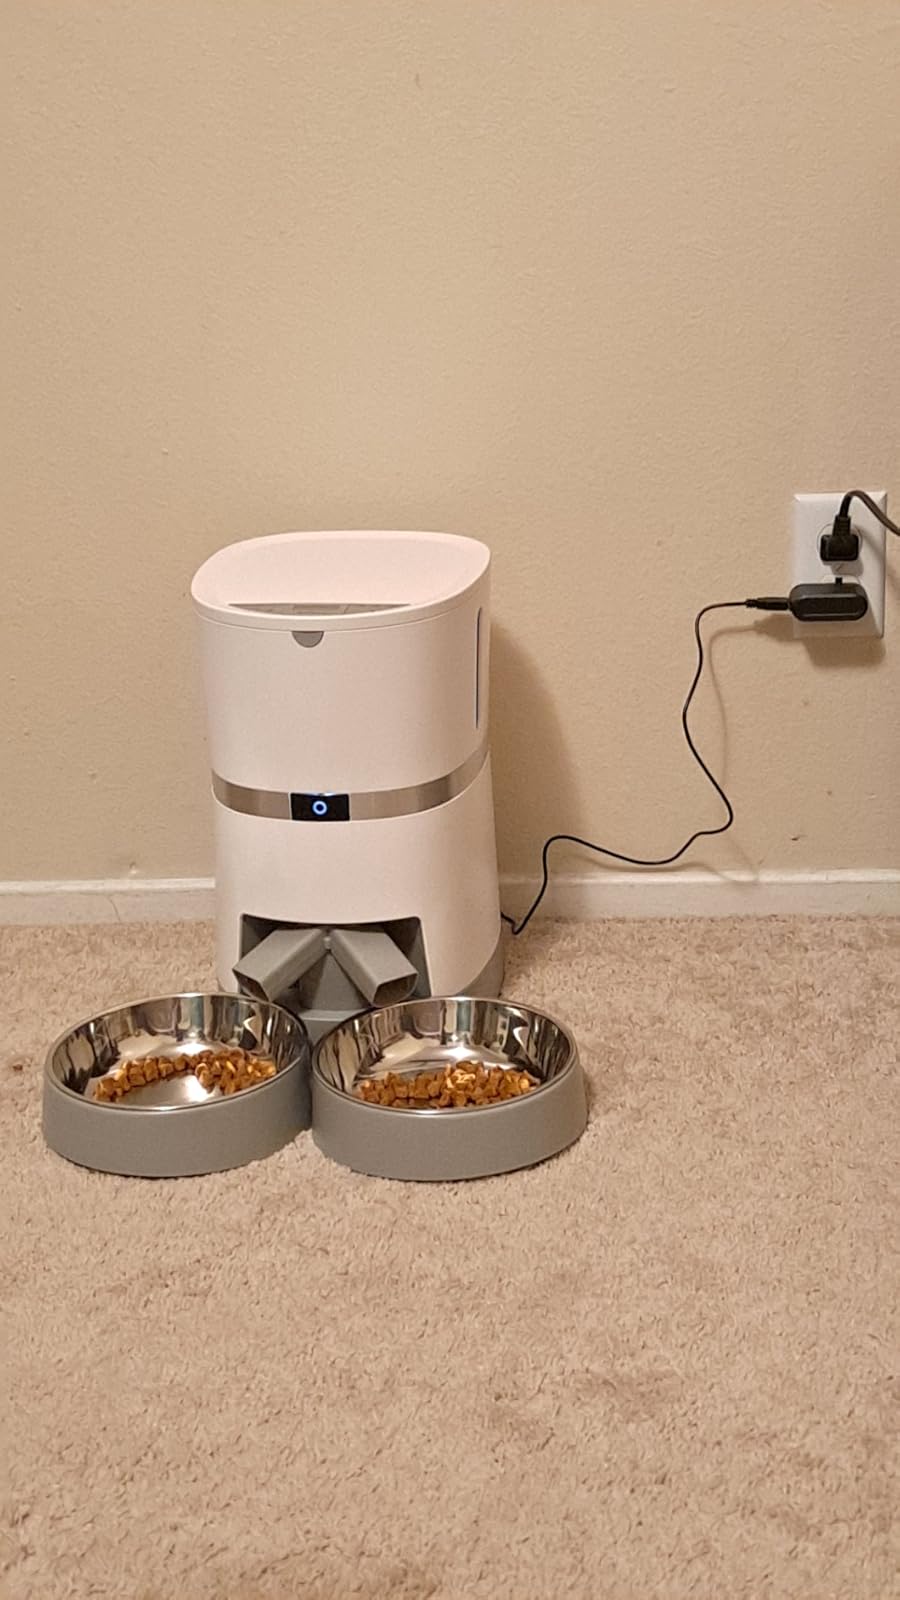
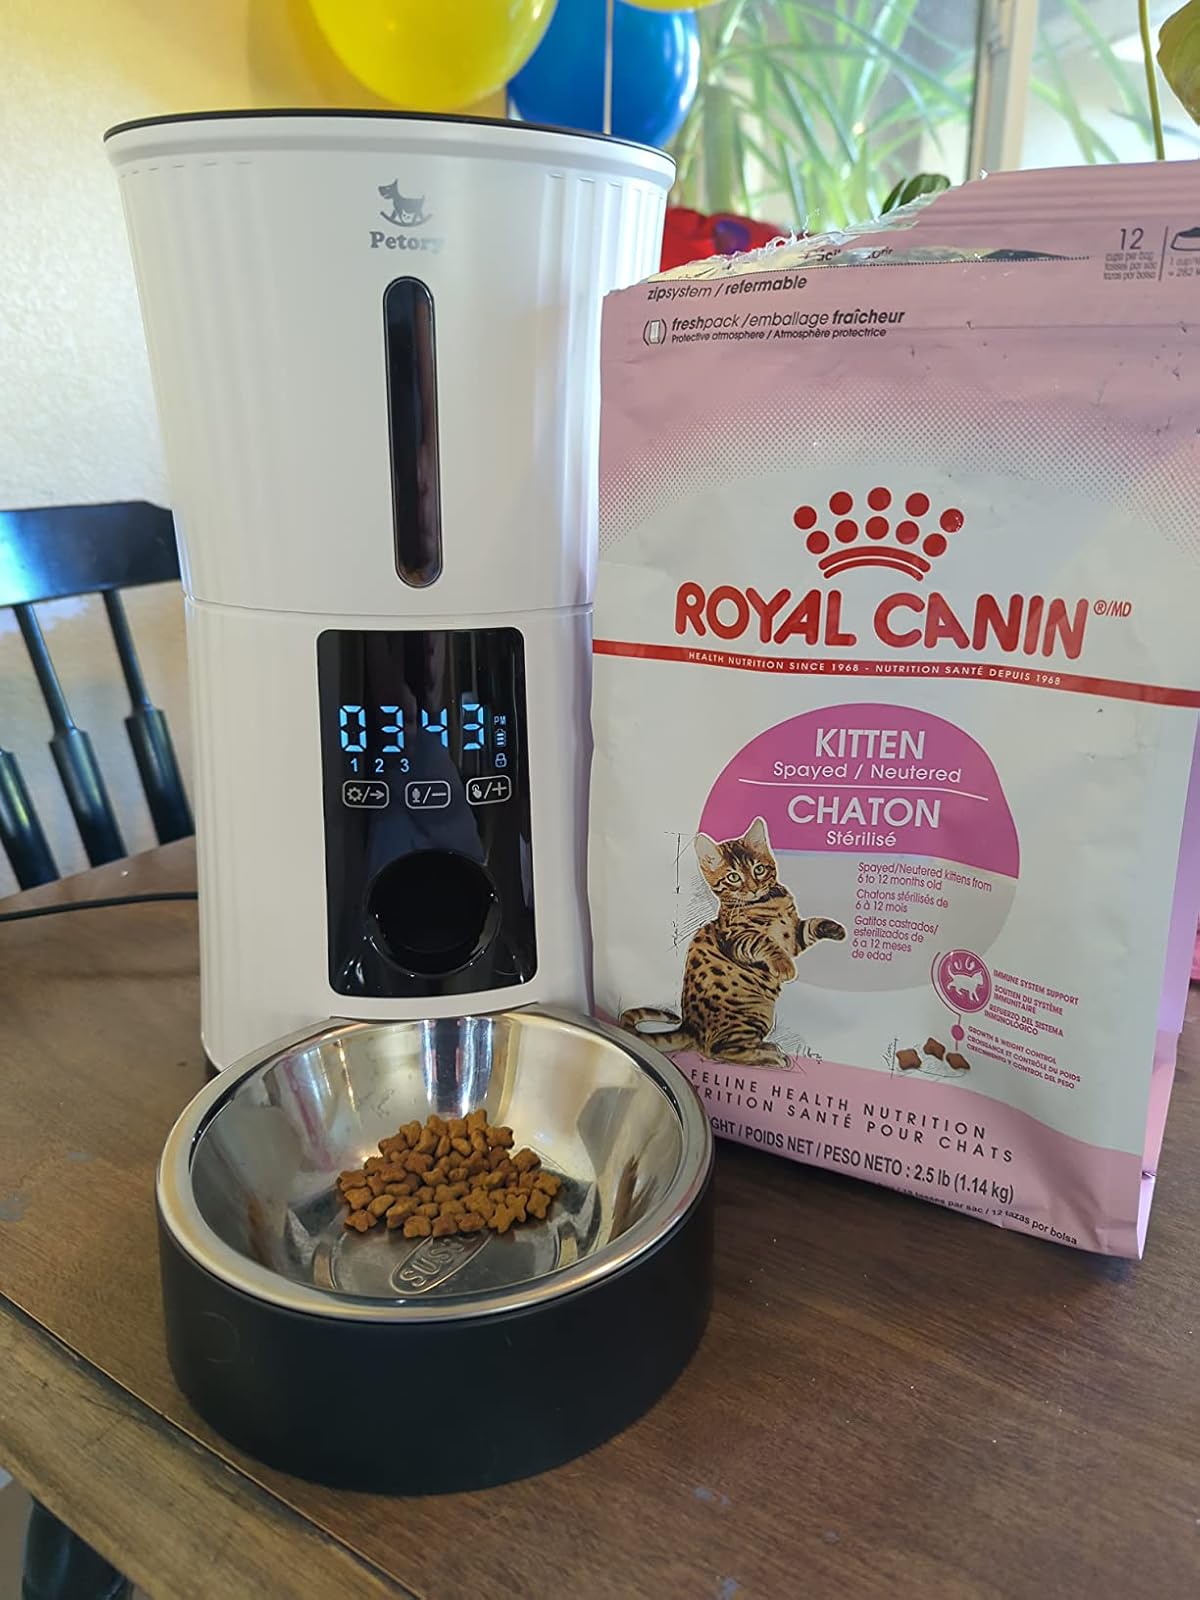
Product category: items_feeder
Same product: no